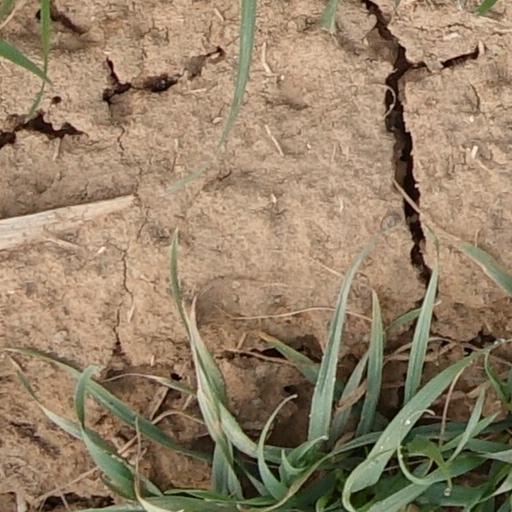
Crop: wheat